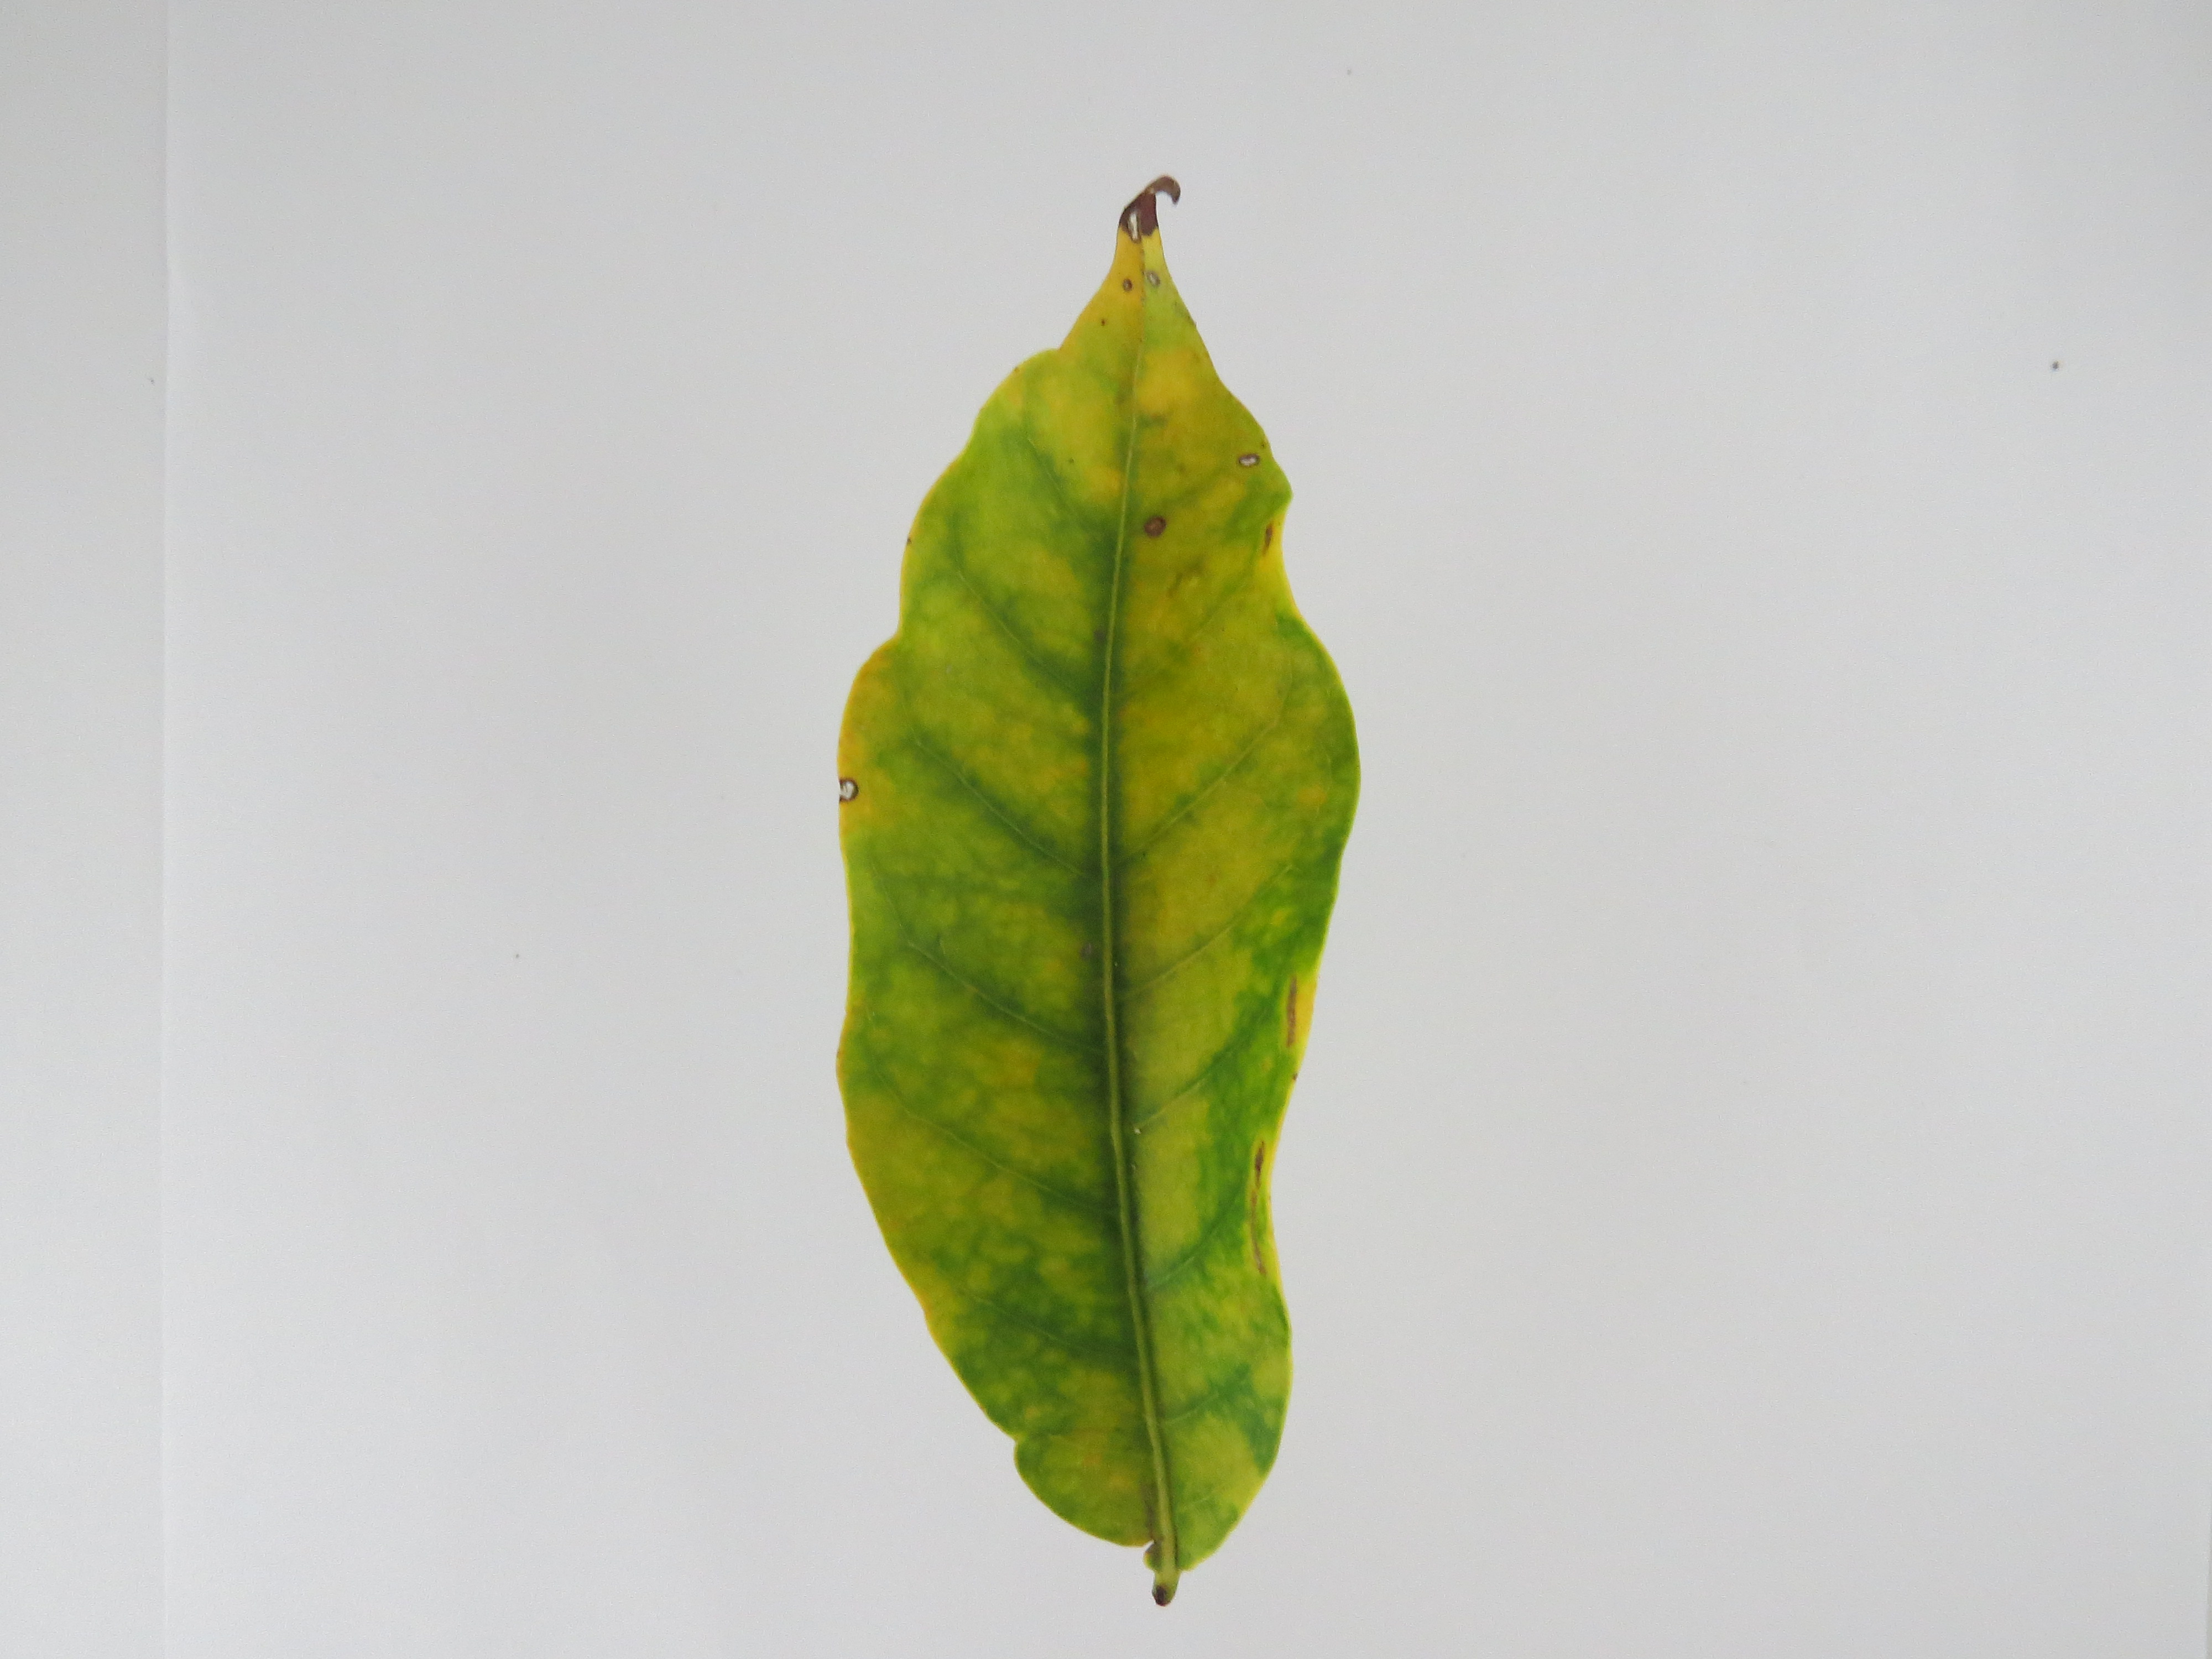
Label: nitrogen-N